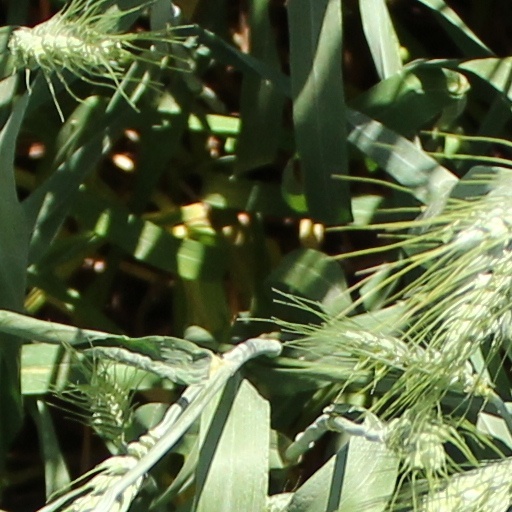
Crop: wheat